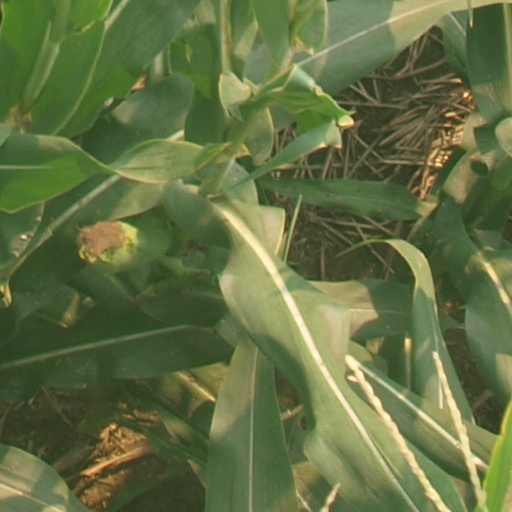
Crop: maize; corn